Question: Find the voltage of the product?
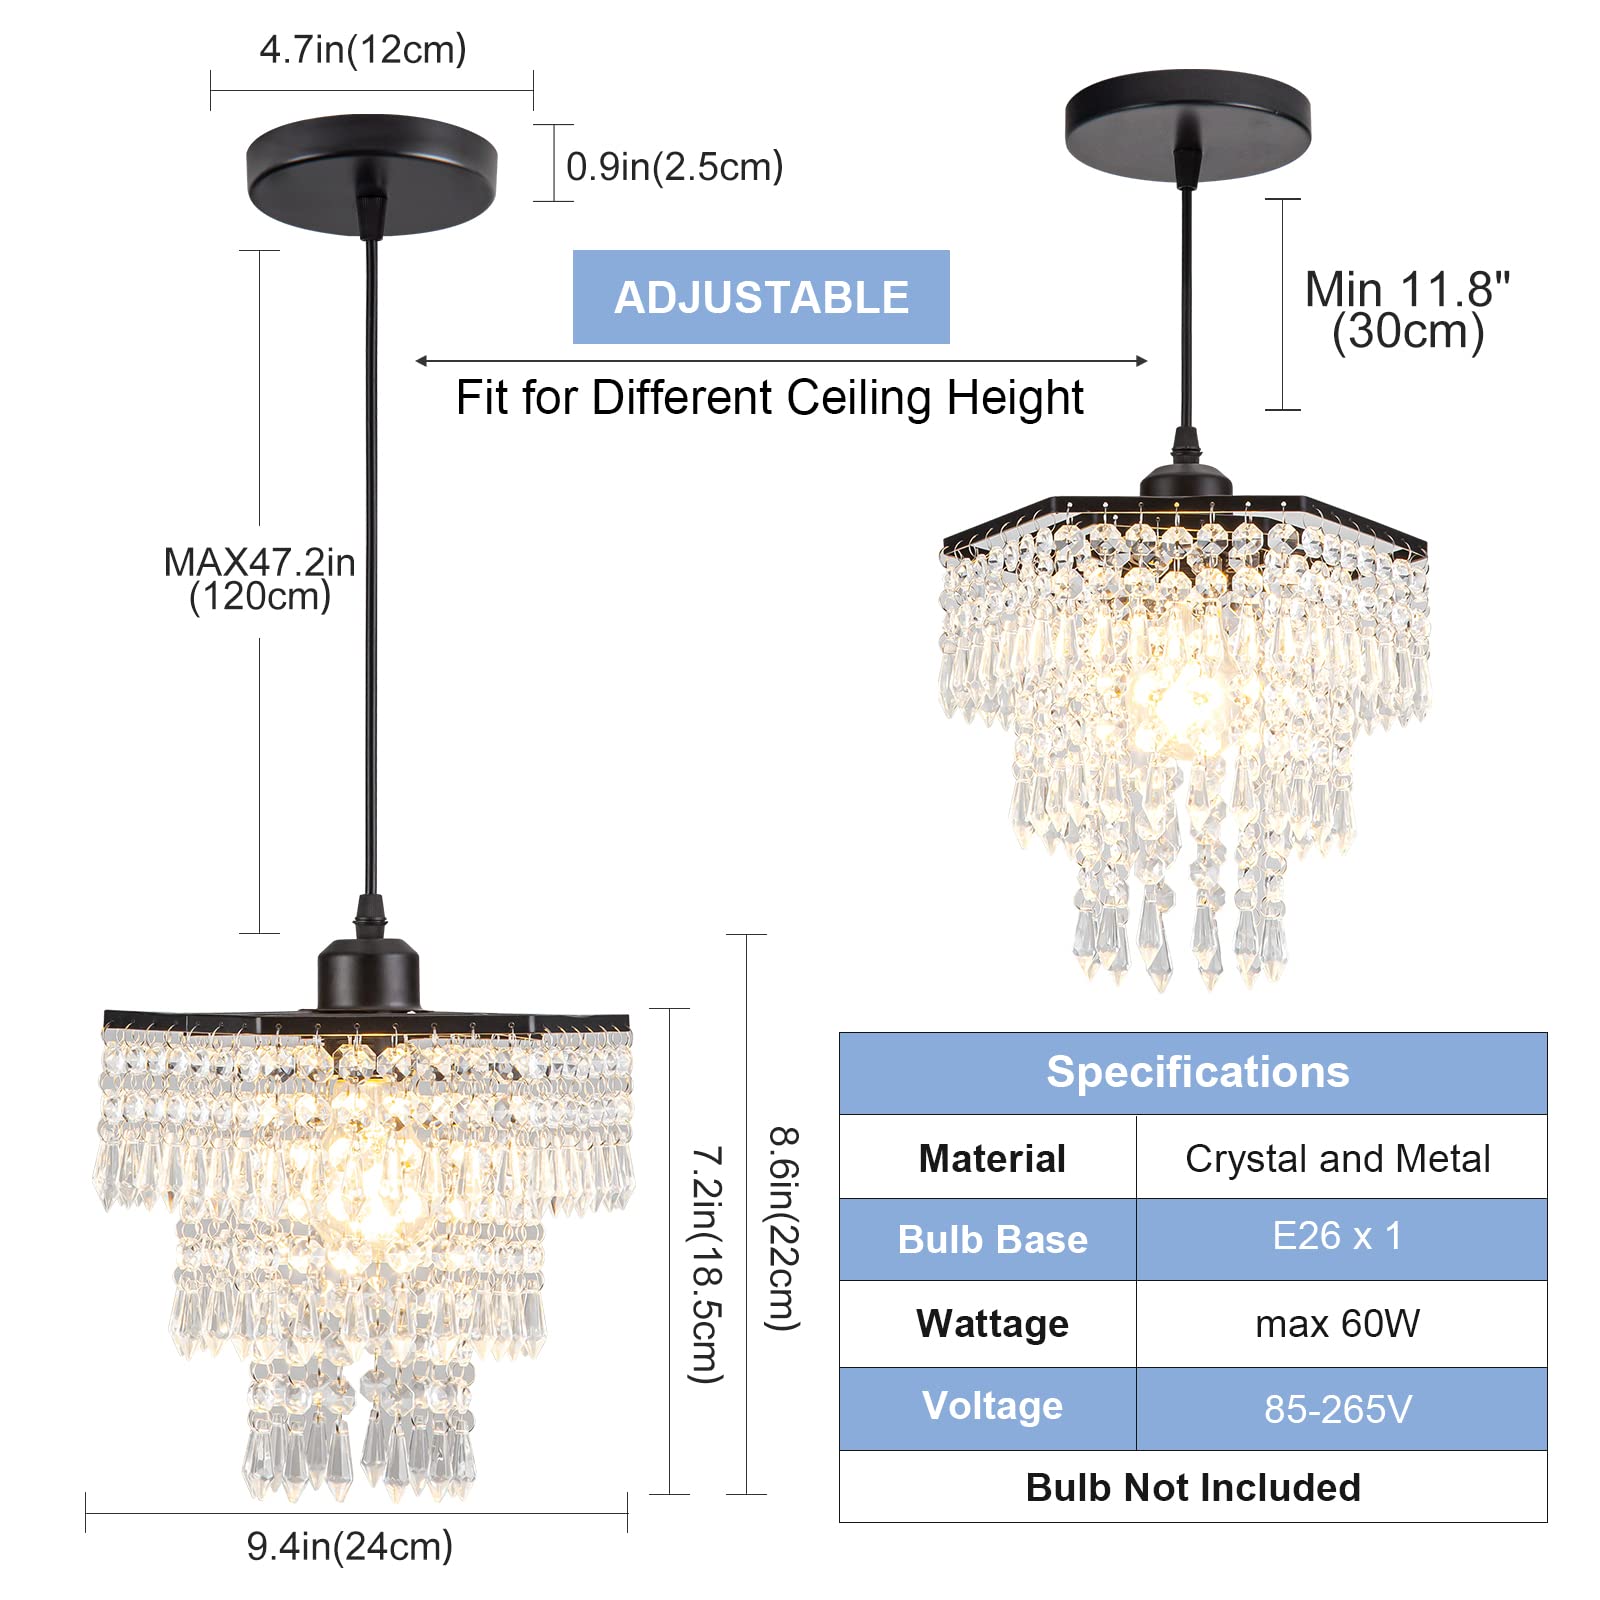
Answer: [85.0, 265.0] volt